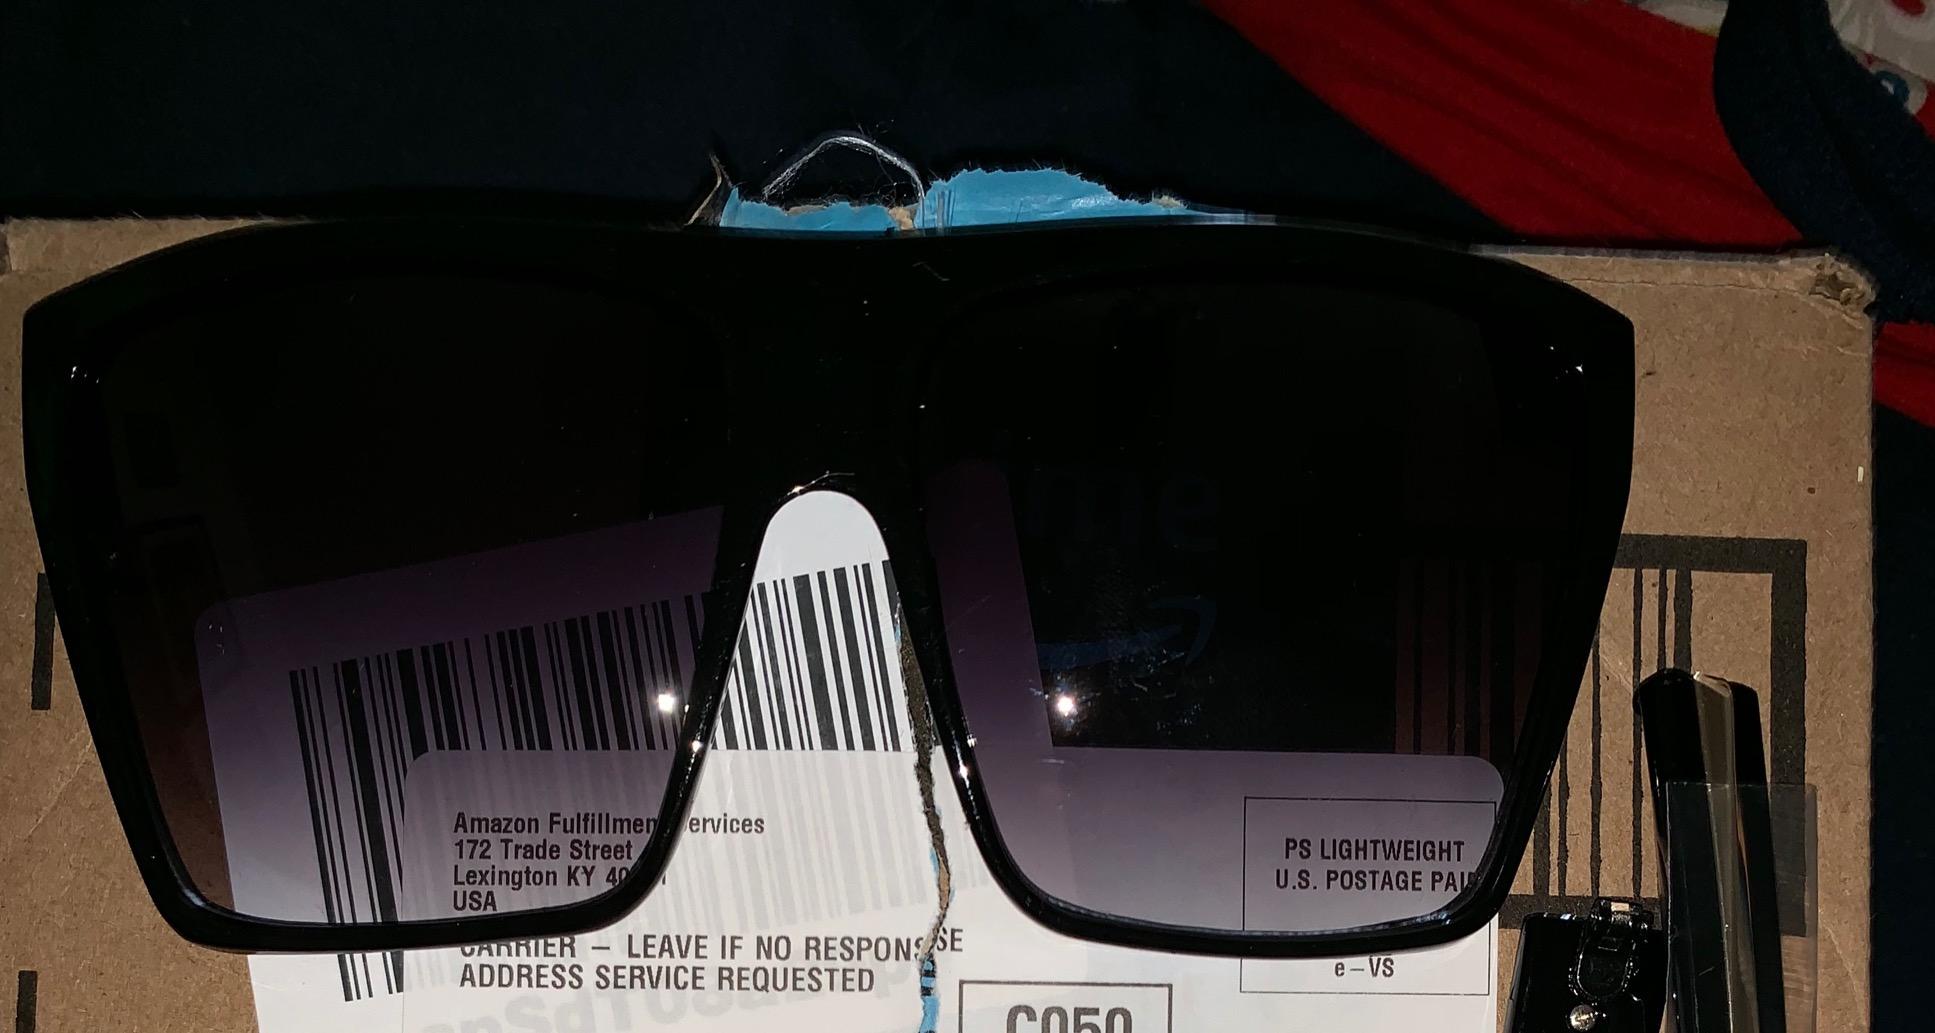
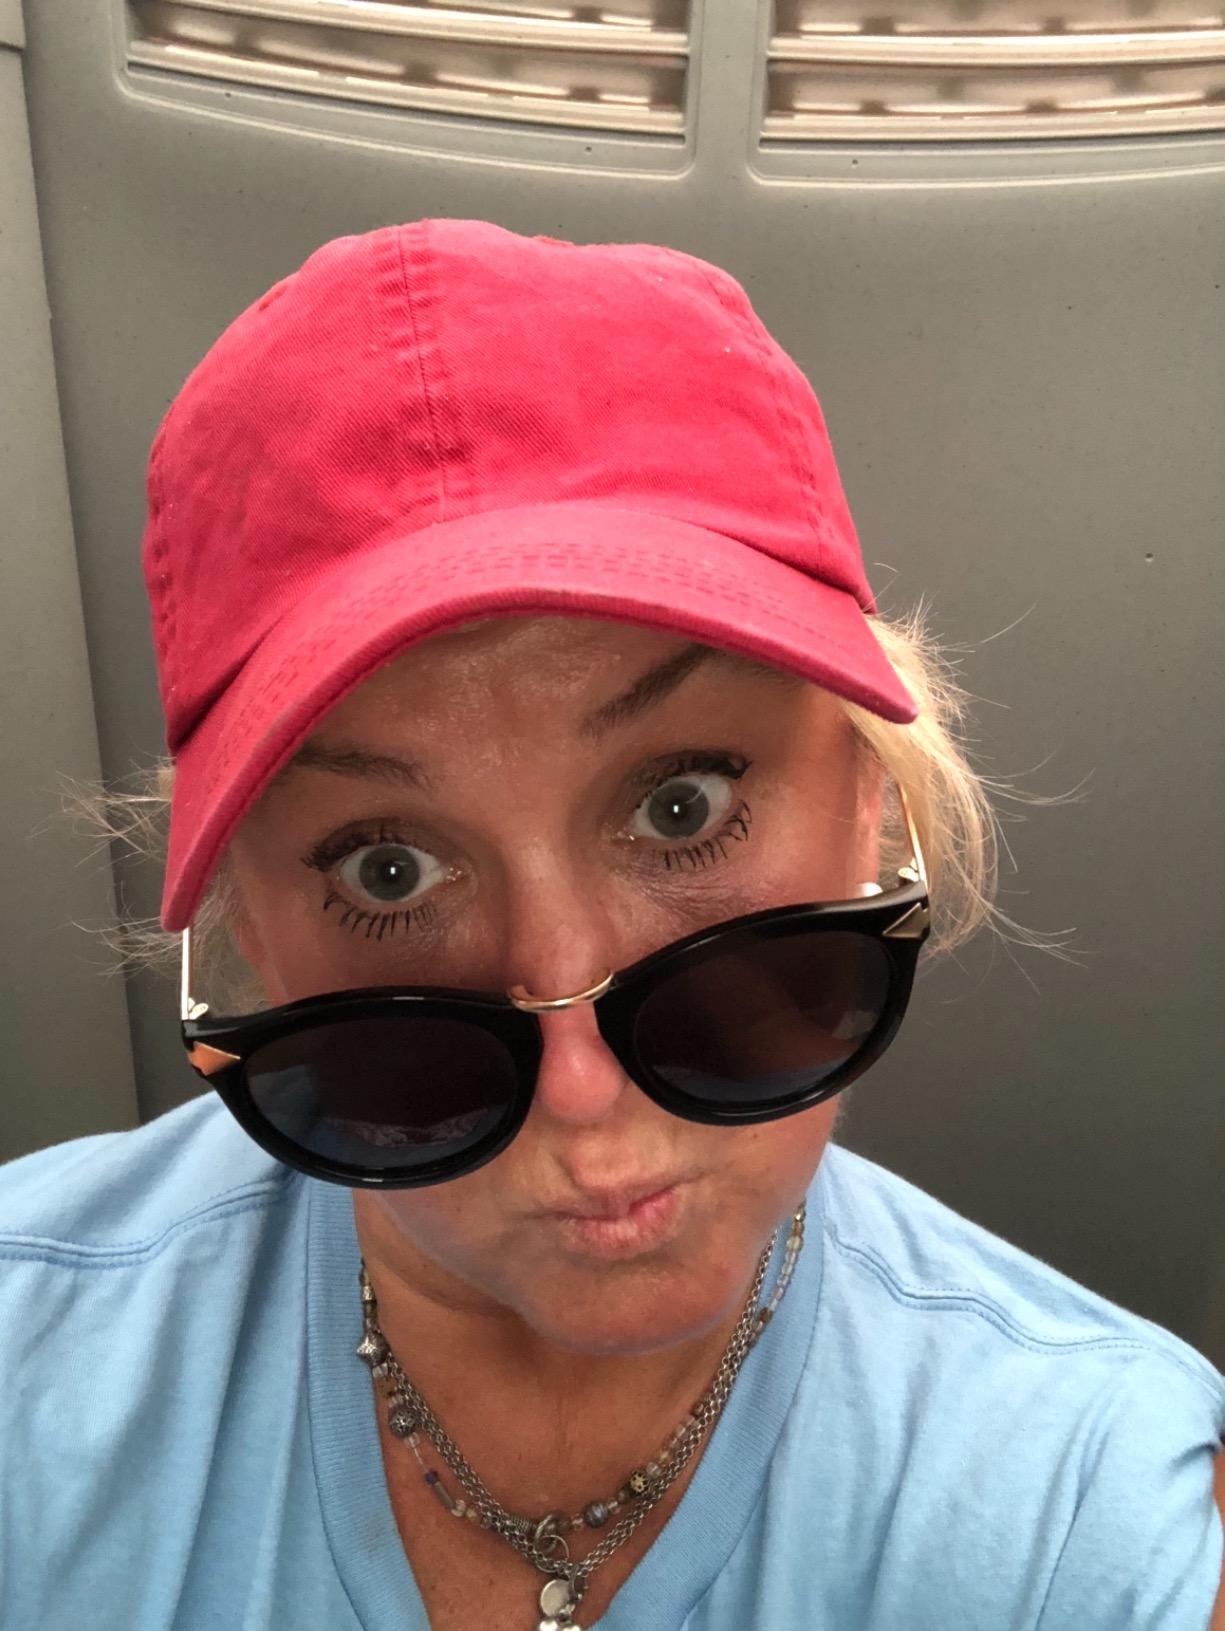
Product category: accessories_sunglasses
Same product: no